10th Airborne Command and Control Squadron

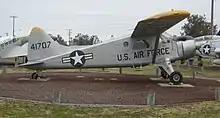
L-20 Beaver

The second predecessor of the squadron, the 10th Liaison Squadron was activated at Seoul Air Base in July 1951 and assigned to Fifth Air Force. Far East Air Forces had requested the organization of a unit that included Sikorsky H-19 helicopters to enable it to perform aeromedical evacuation missions, but the squadron was authorized only fixed wing aircraft, limiting its mission to serving as a light transport and communications unit in Korea until inactivating in 1955. It was equipped with Stinson L-5 Sentinel and de Havilland Canada L-20 Beaver aircraft. It provided light airlift to forward units and provided courier service. It surveyed forward areas for potential sites for landing strips, and communications and radar sites. It performed regular reconnaissance of abandoned airstrips. On occasion it transported North Korean prisoners of war and airdropped arms and supplies to guerillas operating behind enemy lines. Following the armistice in Korea, it was inactivated in March 1955.